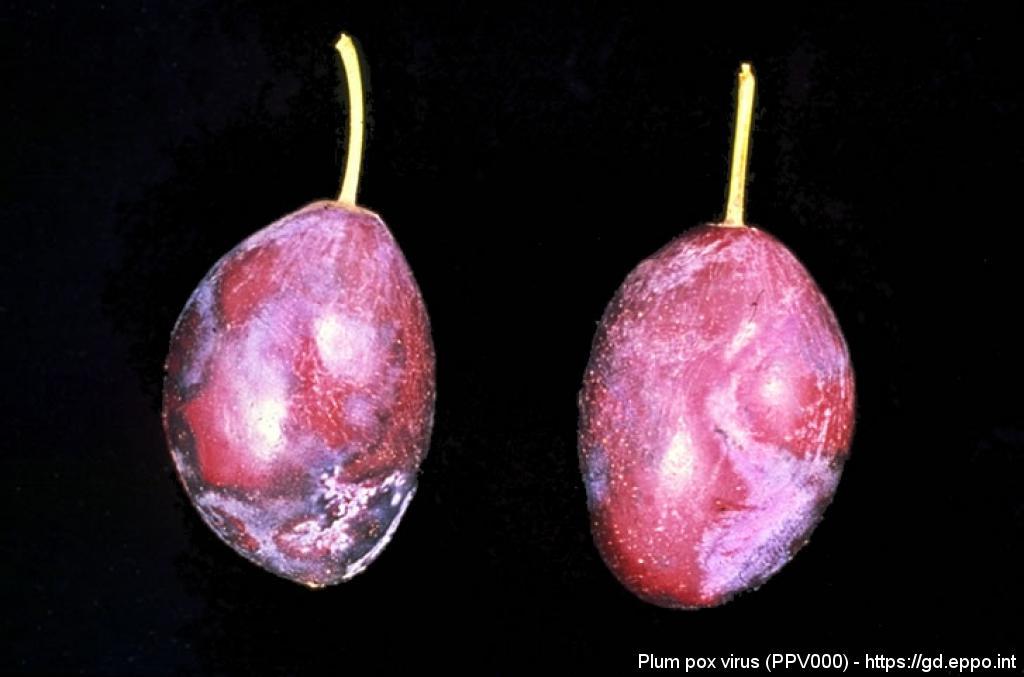
Plant: Plum
Disease: plum pox virus